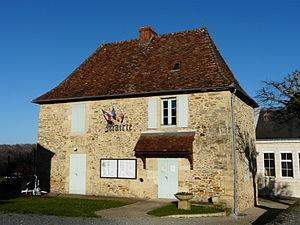
La mairie de Clermont-d'Excideuil , Dordogne, France.
Clermont-d'Excideuil est une commune française située dans le département de la Dordogne, en région Nouvelle-Aquitaine.